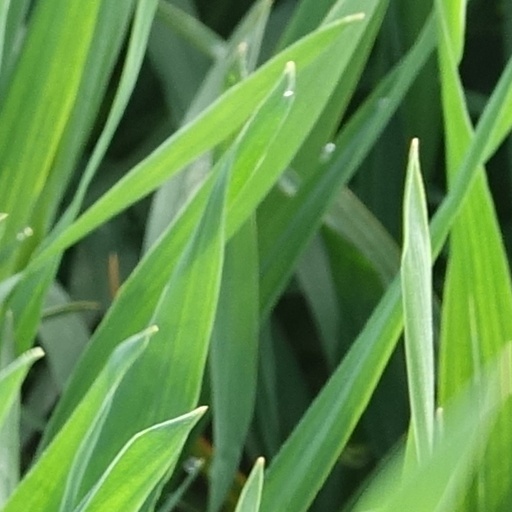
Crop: wheat